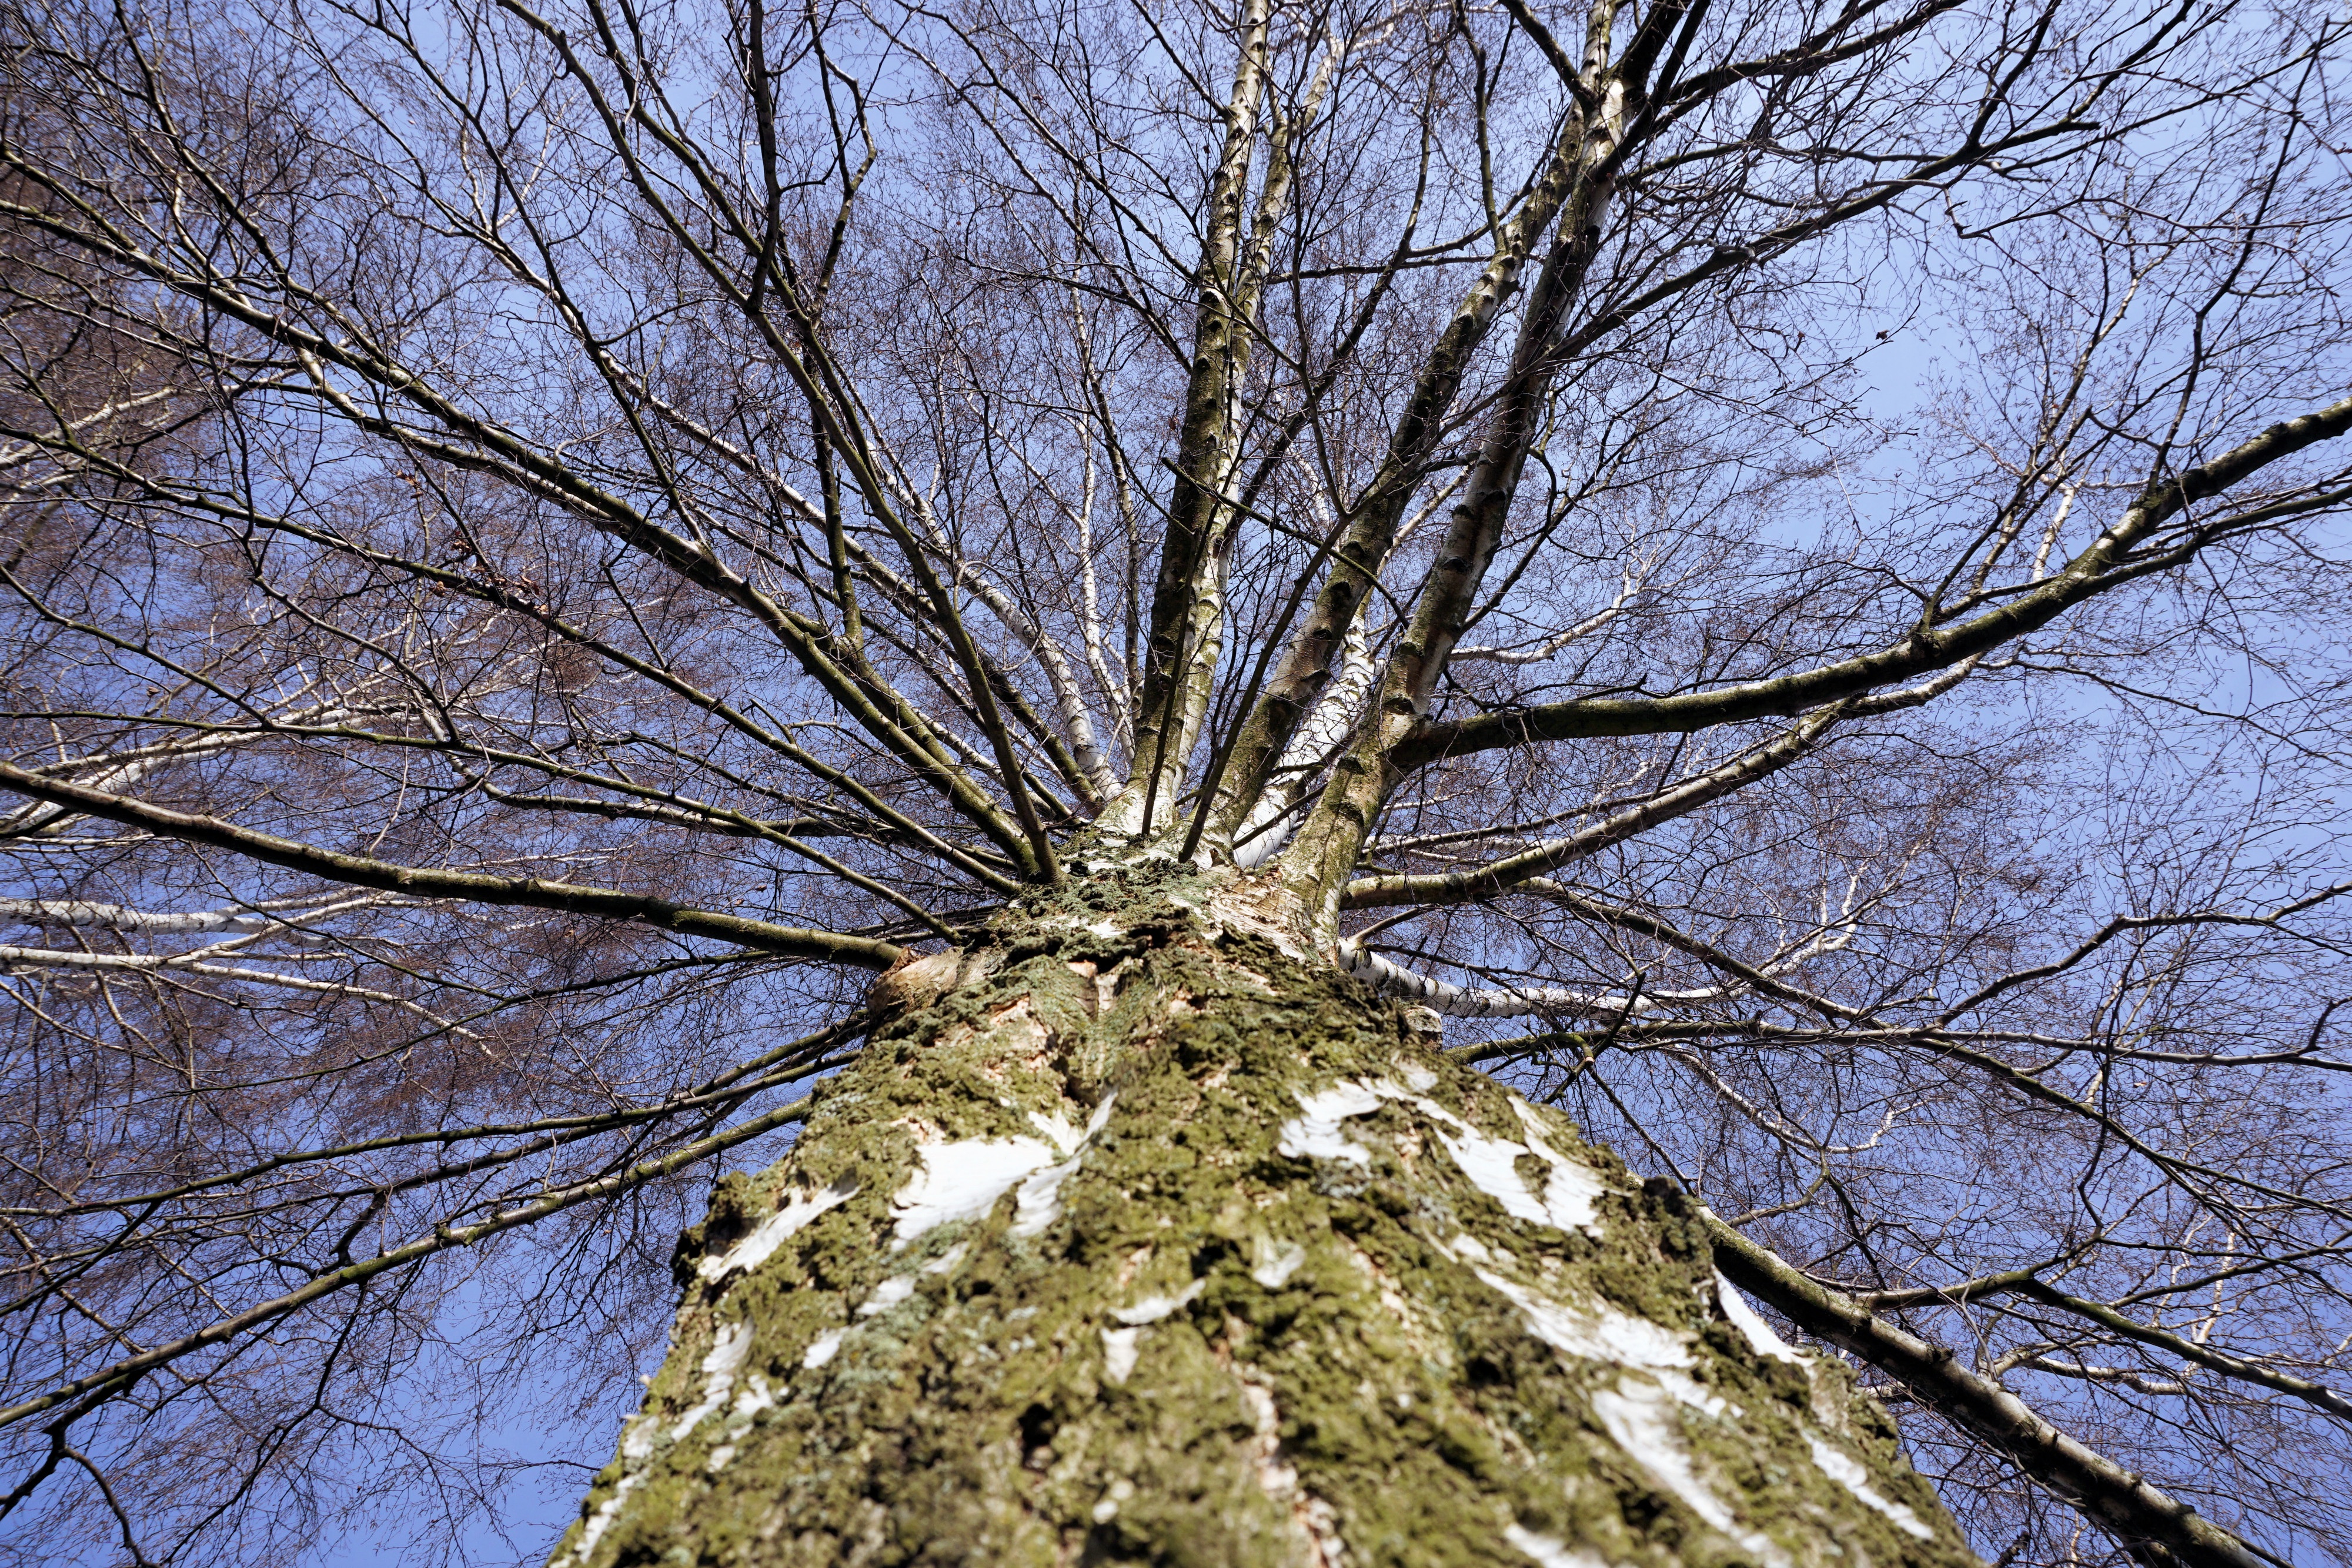
tree, nature, branch, snow, winter, plant, sky, wood, leaf, flower, frost, trunk, bark, log, spring, high, birch, autumn, botany, flora, season, height, tribe, sky view, branches, timber, flowering plant, birch trunk, woody plant, land plant